2018 Southwark London Borough Council election

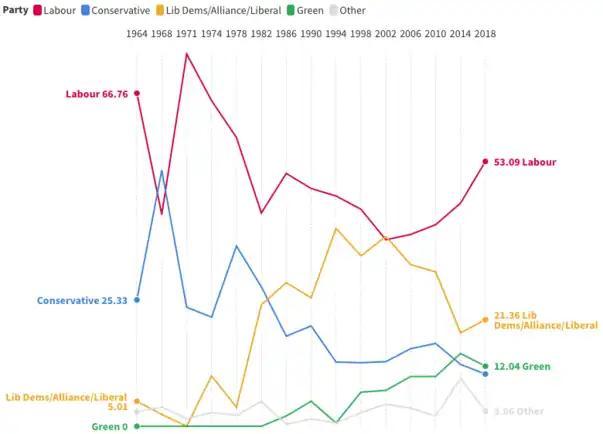
Southwark Council voting history

Following ward boundary changes, this ward is made up of parts of the former wards of East Dulwich, College and Peckham Rye.